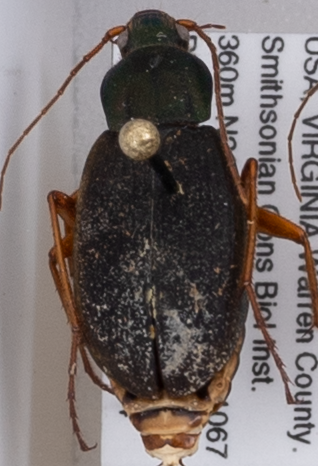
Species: Chlaenius aestivus
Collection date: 2022-07-14
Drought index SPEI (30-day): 0.54
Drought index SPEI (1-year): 0.63
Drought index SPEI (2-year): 0.71